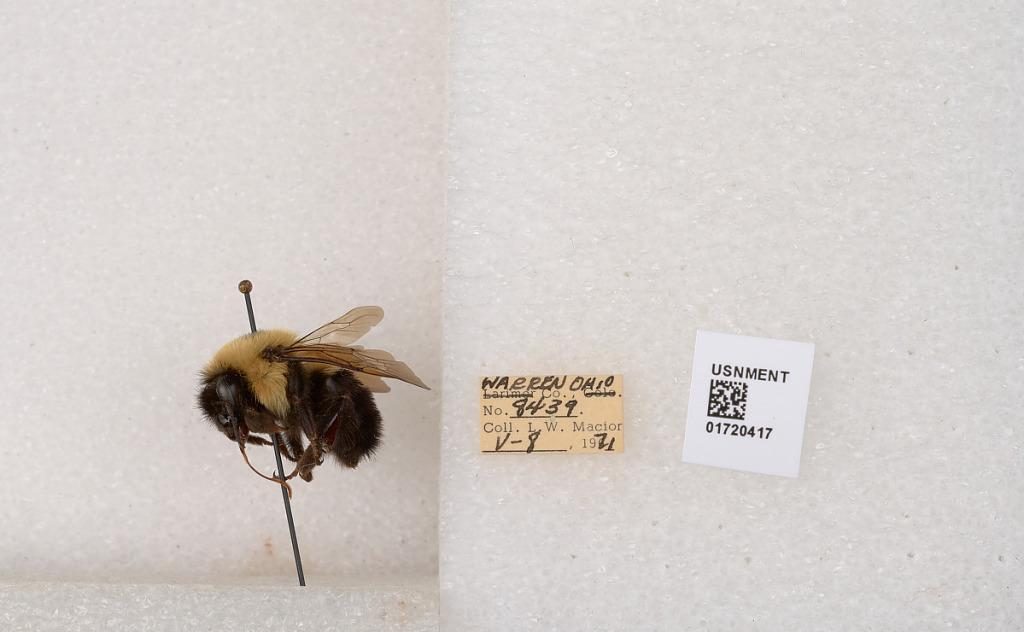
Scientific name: Bombus bimaculatus Cresson
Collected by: L. Macior
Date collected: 1971-5-8
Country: United States
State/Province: Ohio
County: Warren
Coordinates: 39.4276, -84.1668